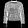
Label: Pullover